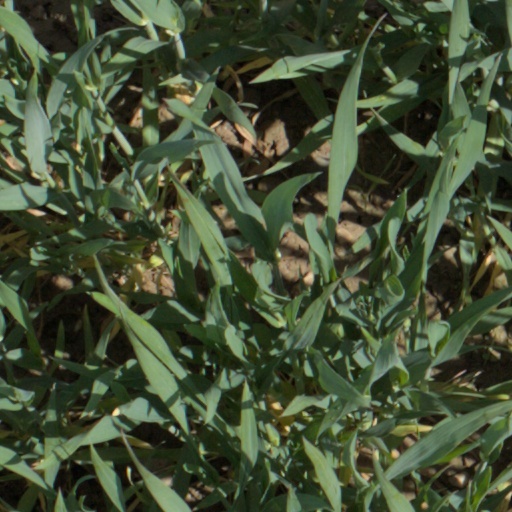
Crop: wheat